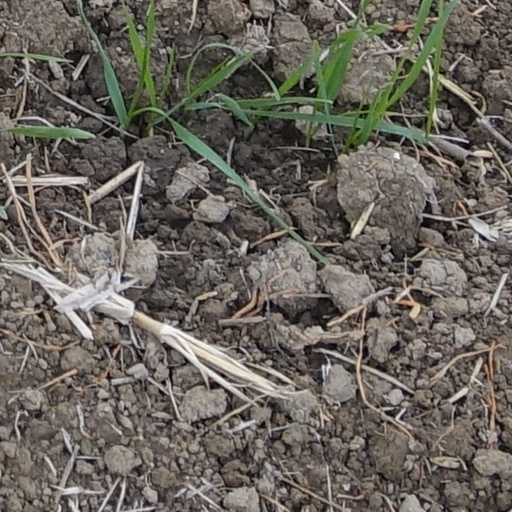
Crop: wheat